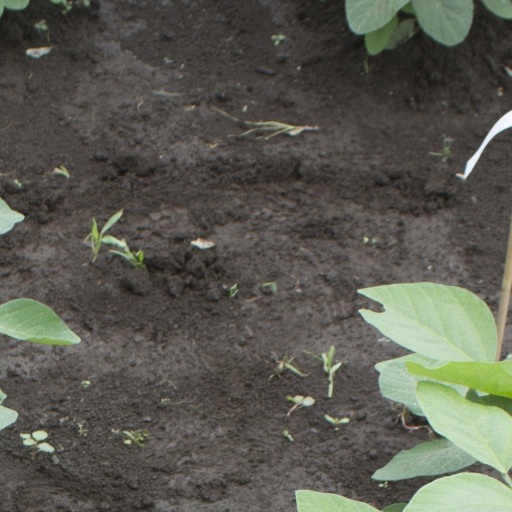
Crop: soybean